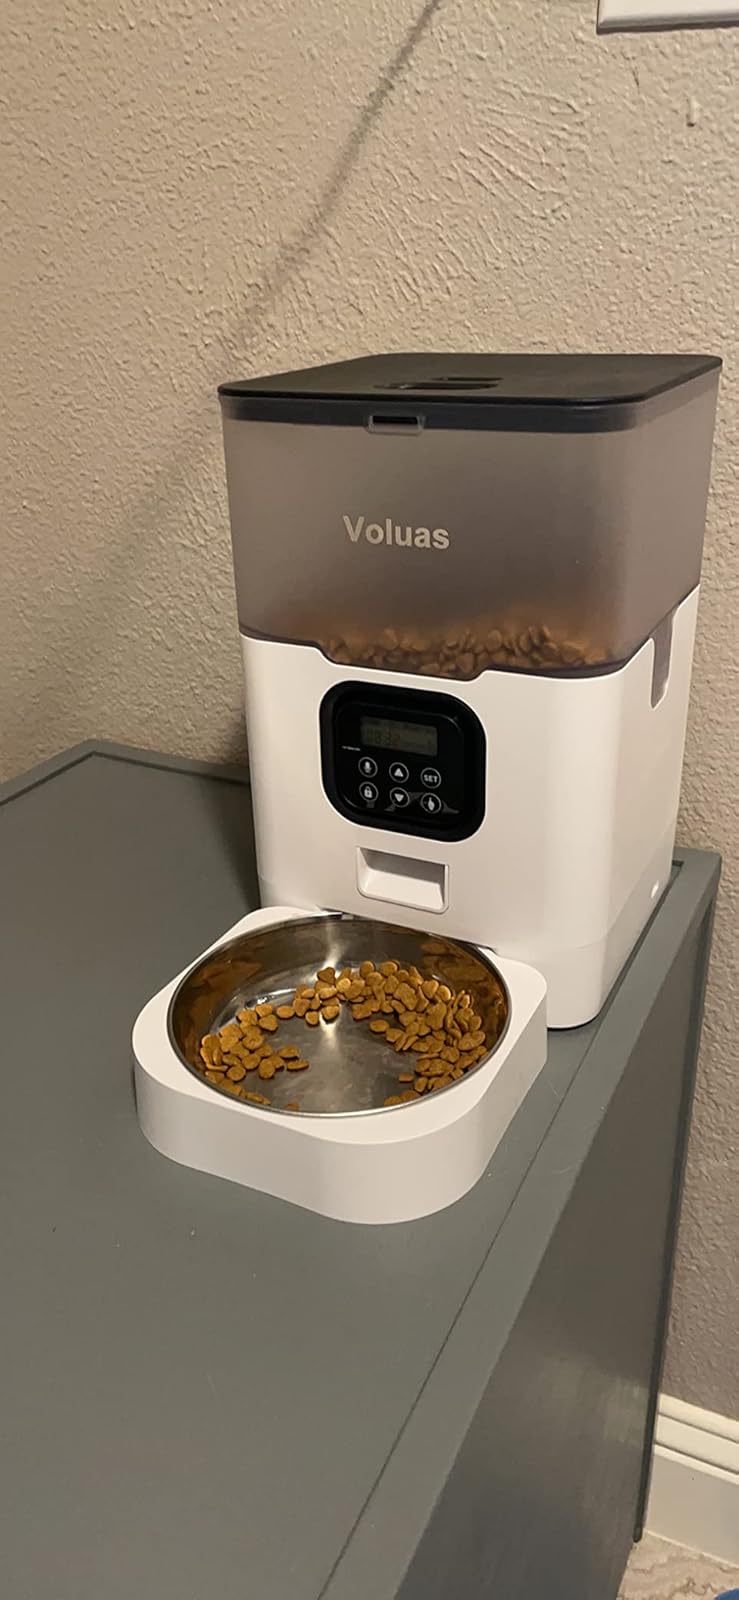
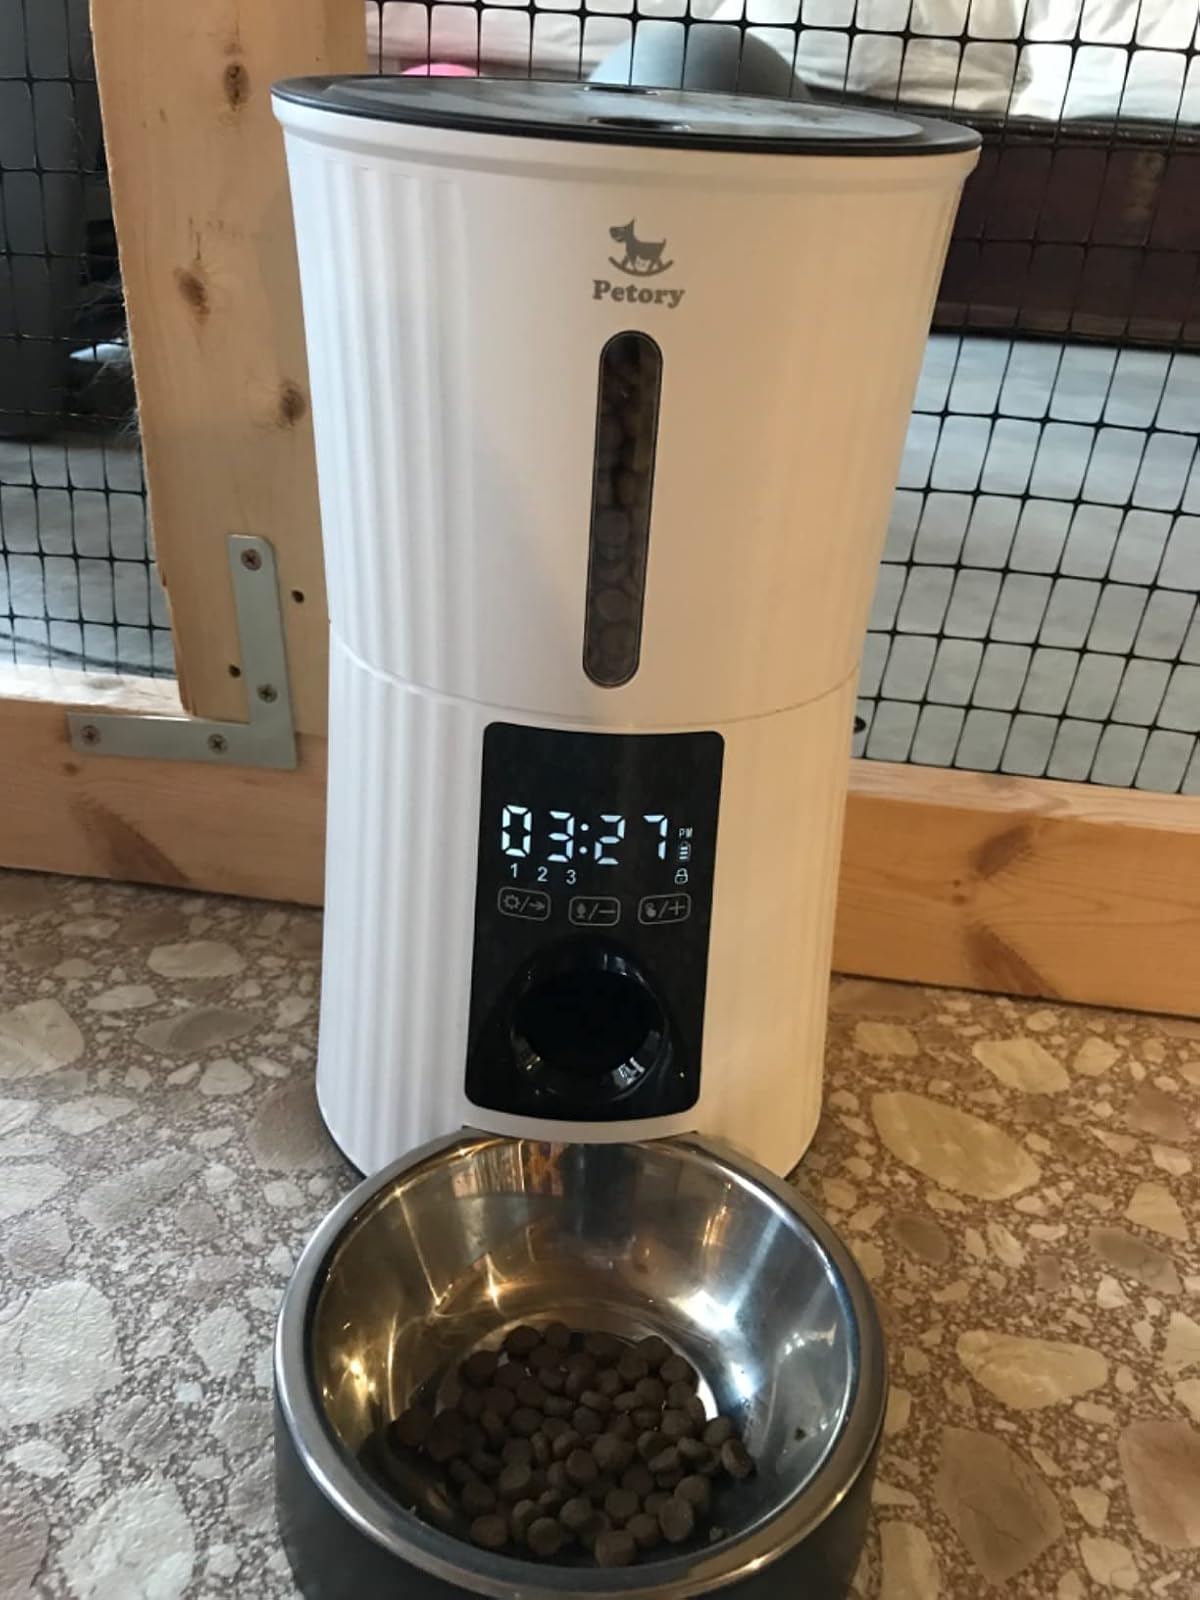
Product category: items_feeder
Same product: no